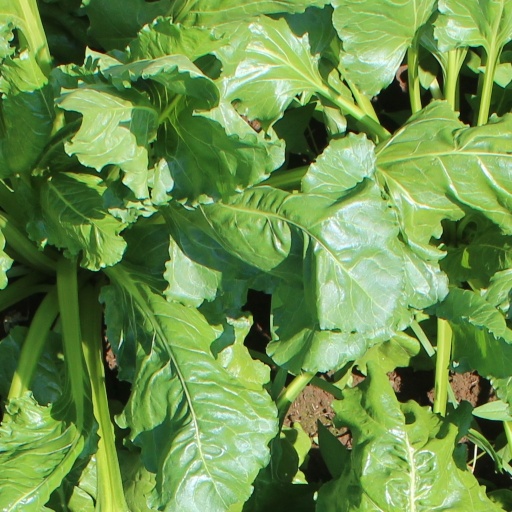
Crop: sugar beet